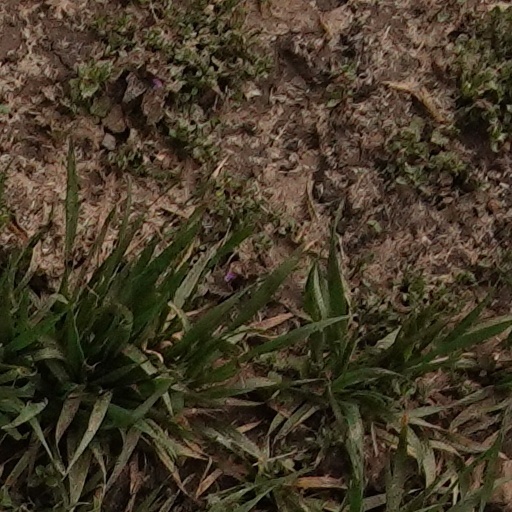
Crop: wheat